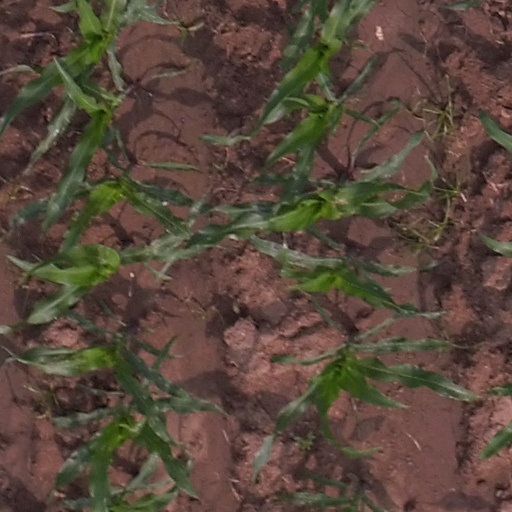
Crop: maize; corn